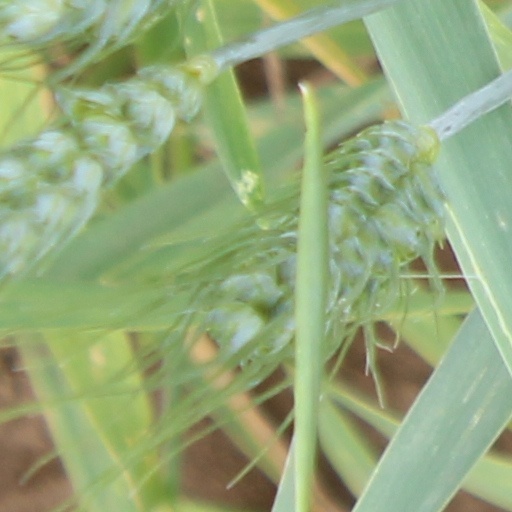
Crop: wheat